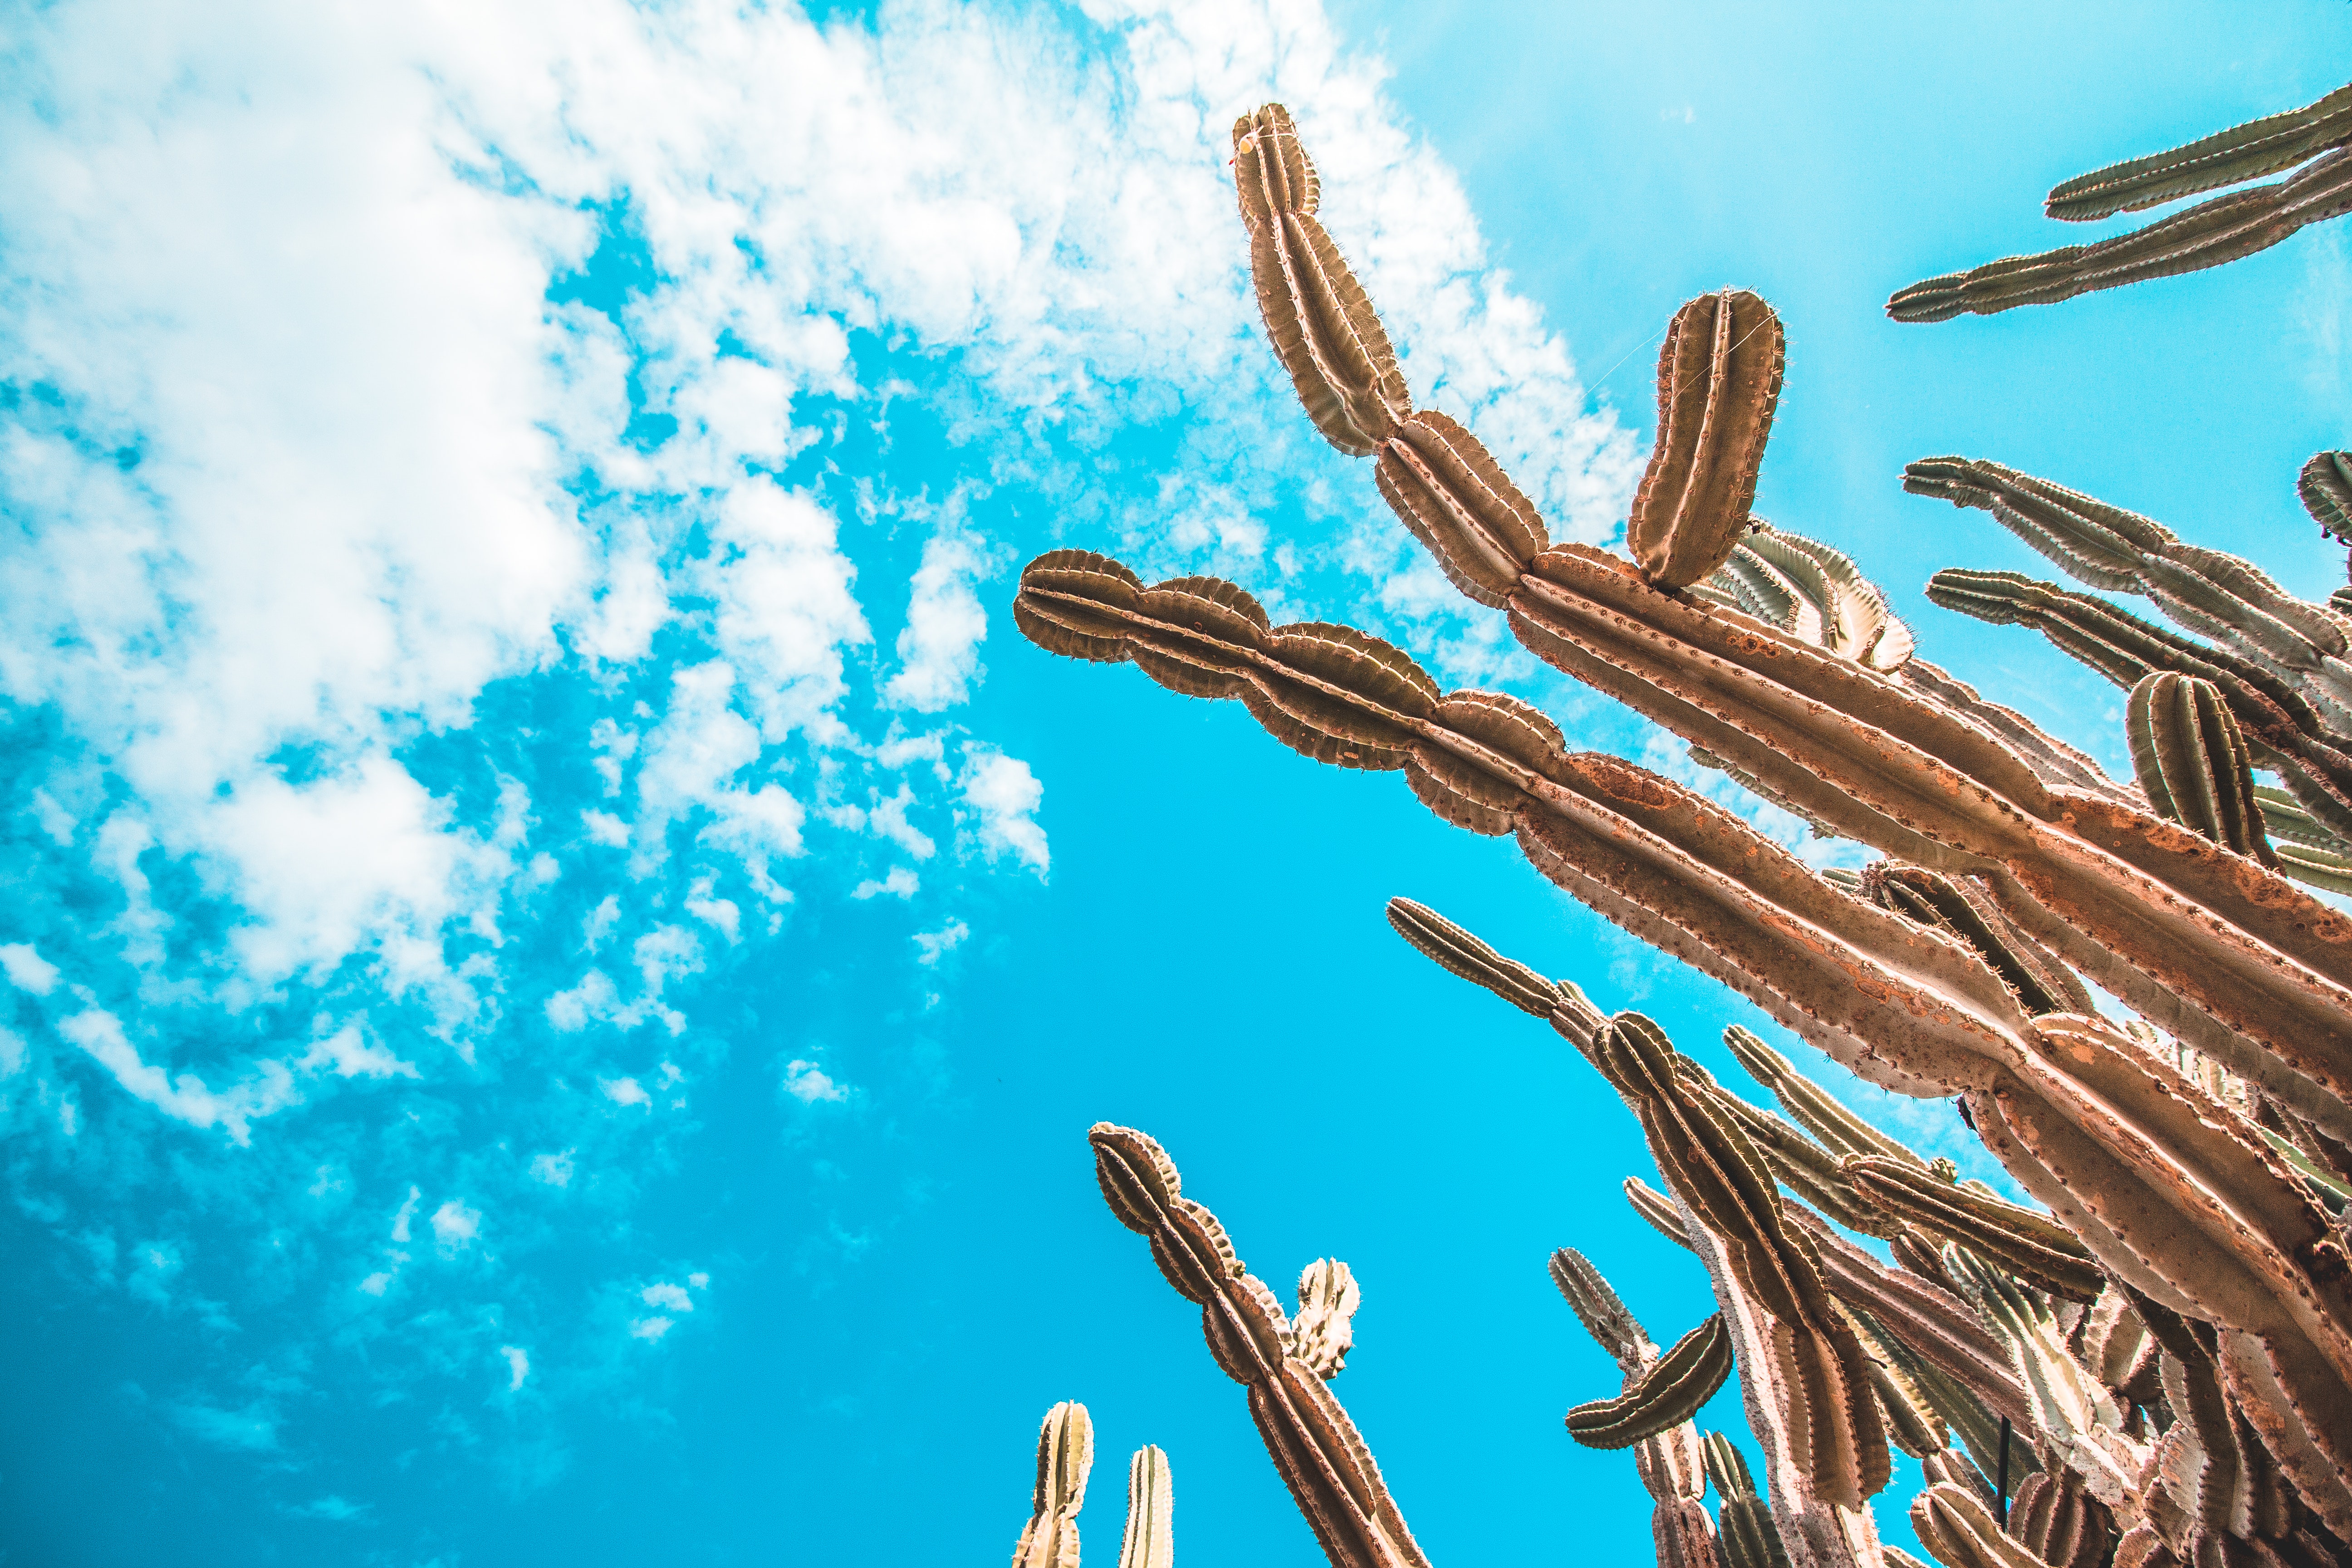
blue, sky, turquoise, azure, saguaro, plant, cloud, cactus, cg artwork